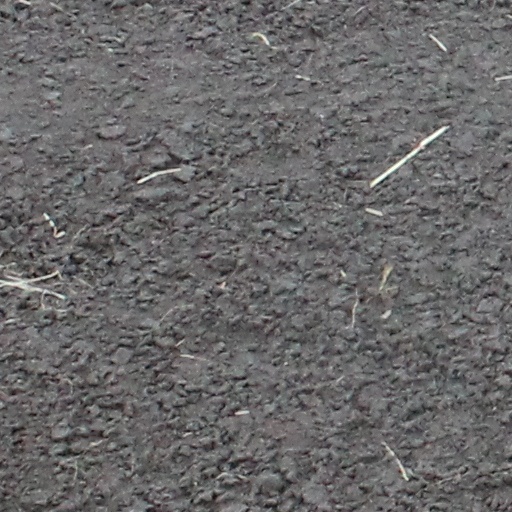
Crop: wheat